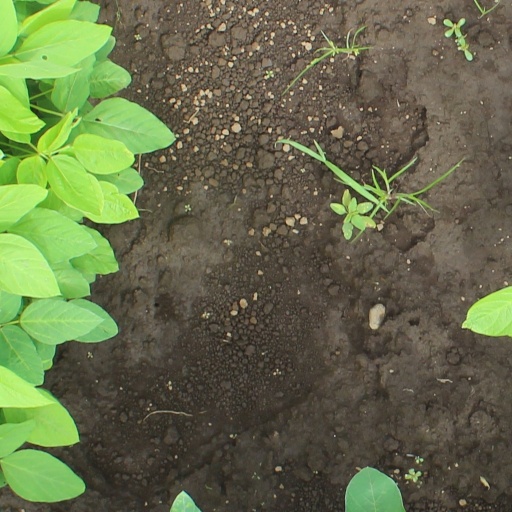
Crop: soybean